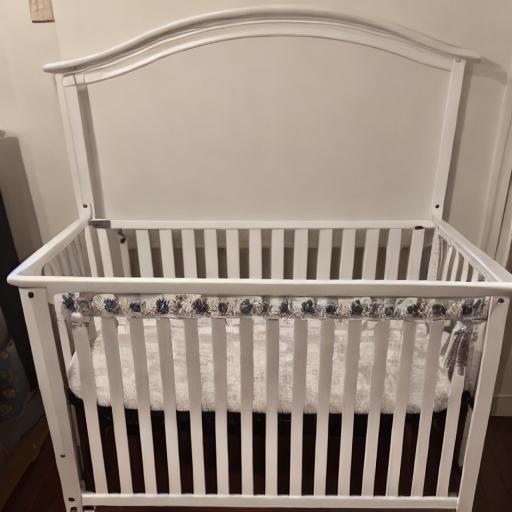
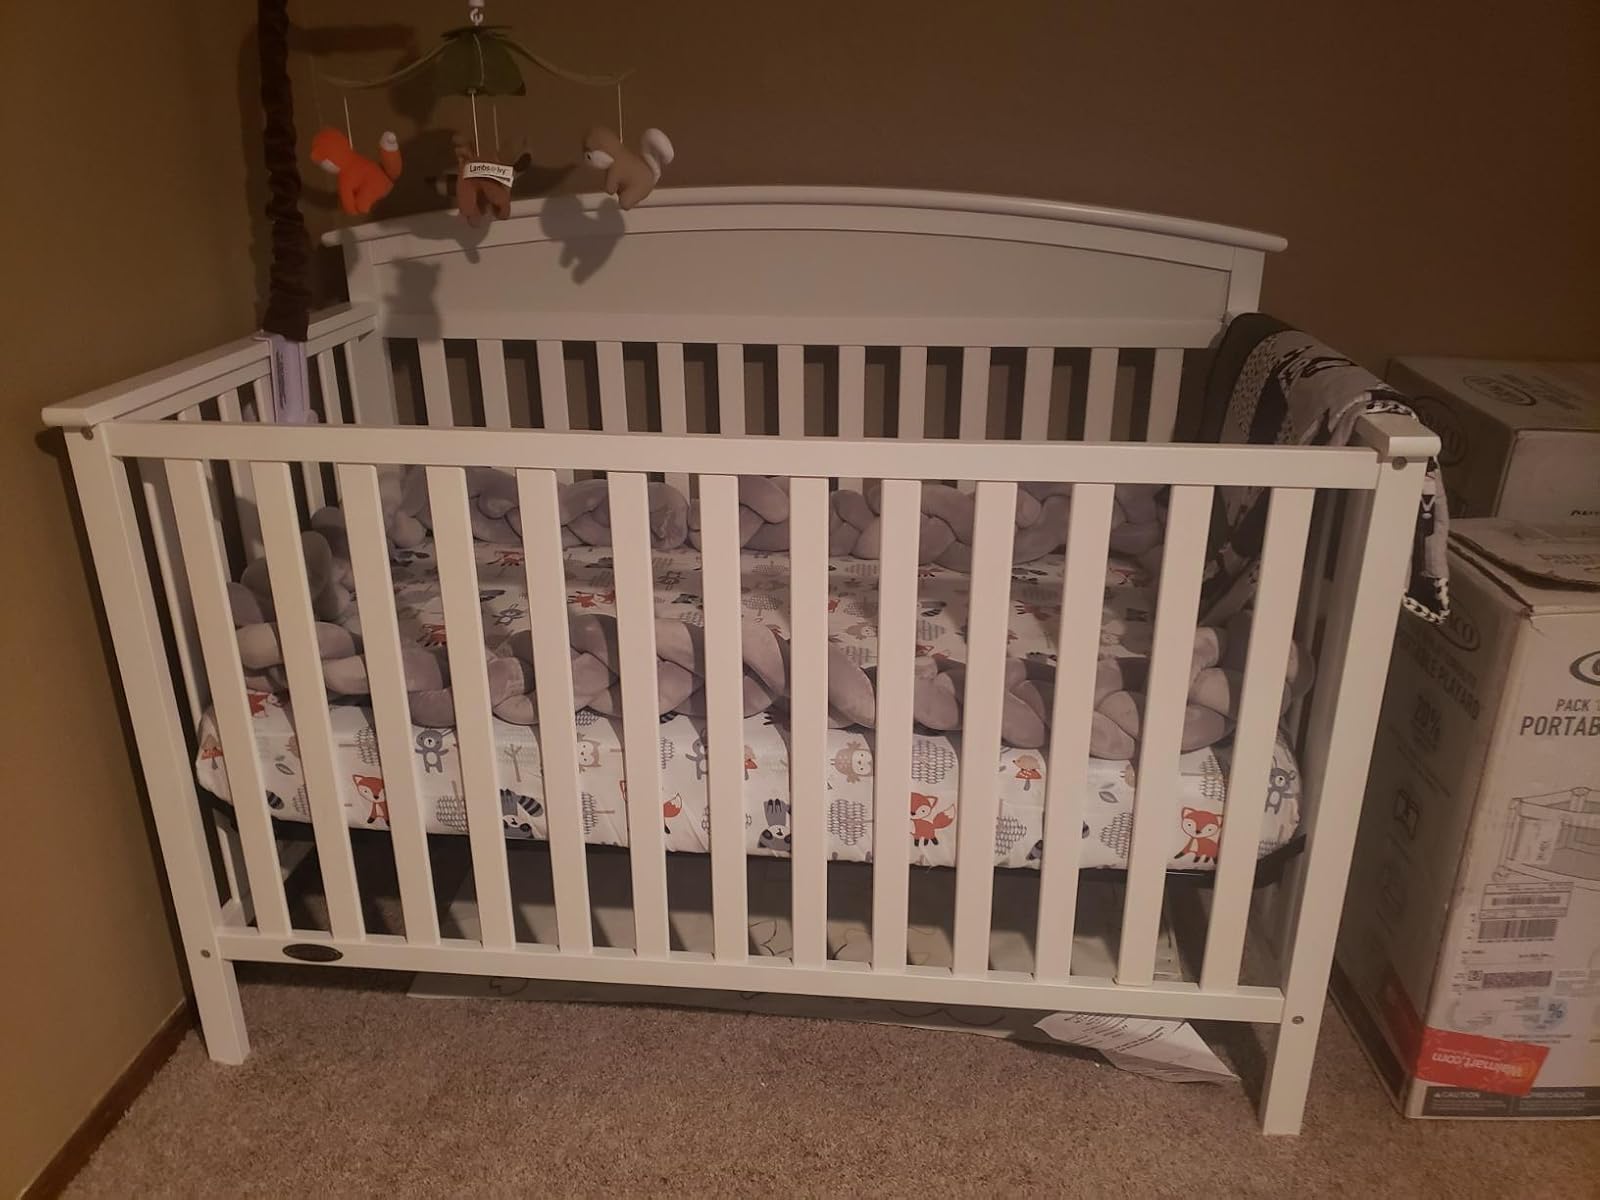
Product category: products_crib
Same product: no